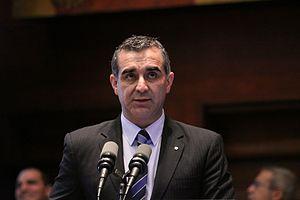
Gustavo Jalkh, de son nom complet Charbel Gustavo Jalkh Röben, est un juriste et un homme politique équatorien, né le 4 décembre 1966 à Guayaquil. Il est ministre de l'Intérieur puis ministre de la Justice sous la présidence de Rafael Correa.